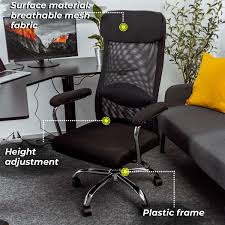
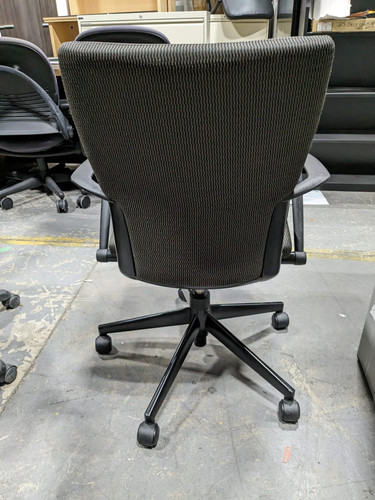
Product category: items_chair
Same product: no